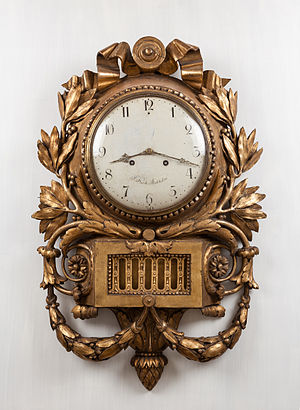
Ur
Et pendulur af den svenske urmager Jacob Kock (1737–1805).
Et ur er et instrumenter, som bruges til at vise tiden. Uret har en forholdsvis bred definition, hvor alle genstande, der viser tiden, indgår. Et kronometeret er et meget præcist og nøjagtigt ur, som tidligere blev anvendt til navigation.